Question: Please indicate a possible affordance area of the drink_with_bottle that can be used for sucking
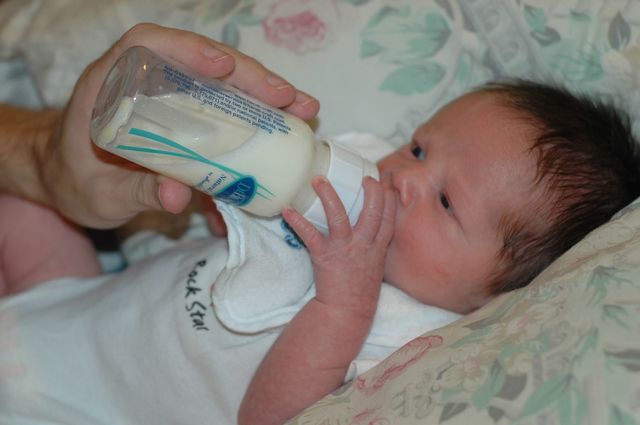
Answer: [88.5, 46.5, 378.5, 233.5]